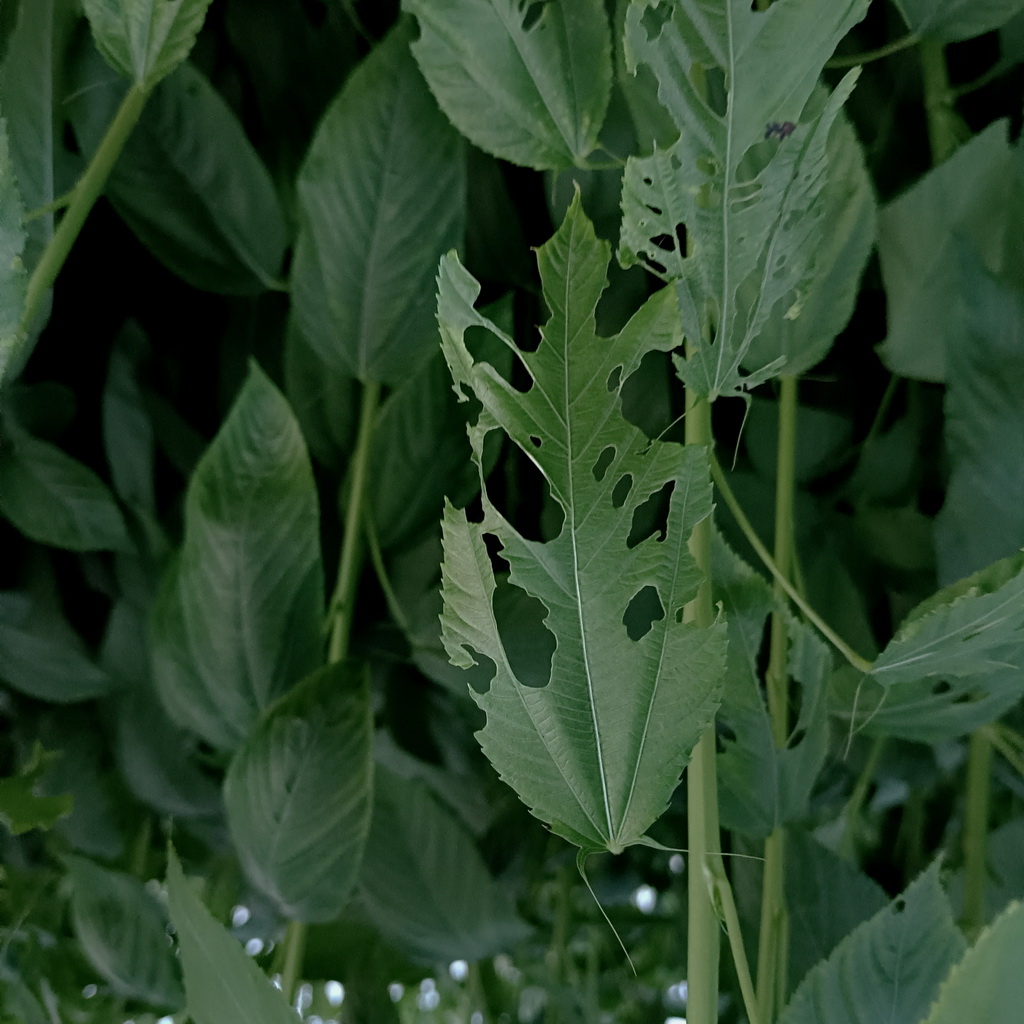
Label: Holed